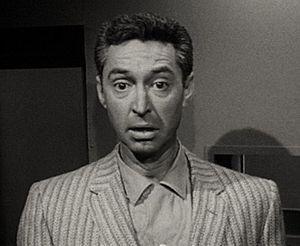
James Griffith est un acteur et scénariste américain, né le 13 février 1916 à Los Angeles, mort le 17 septembre 1993 à Avila Beach.